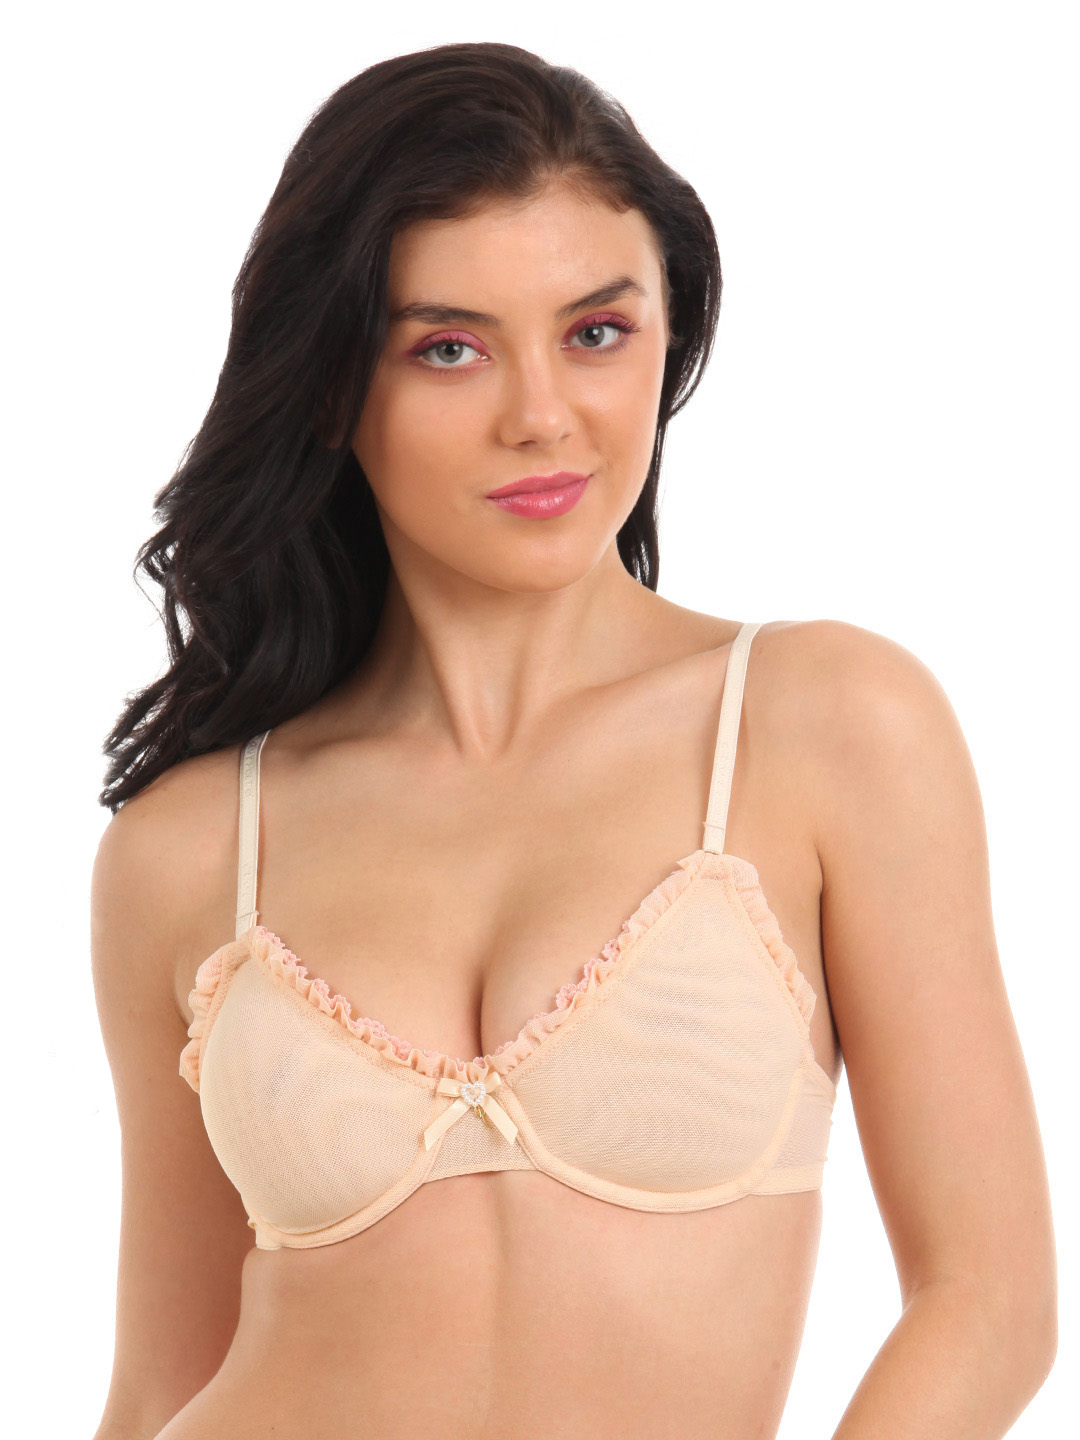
Avirate Light Orange Bra
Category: Apparel / Innerwear / Bra
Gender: Women
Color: Orange
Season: Summer 2014
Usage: Casual